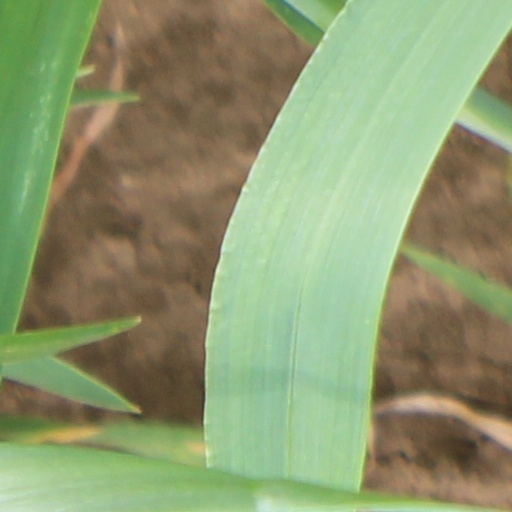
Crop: wheat